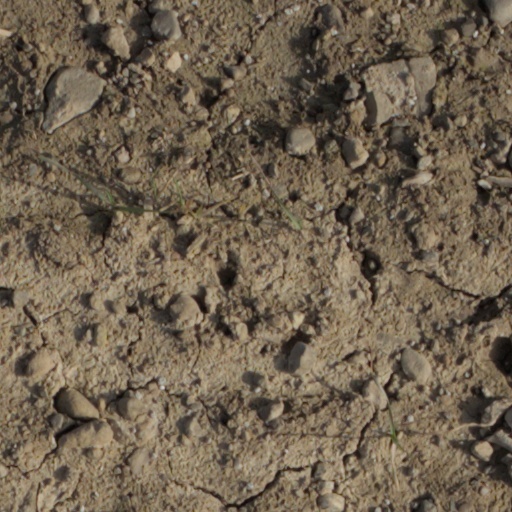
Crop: wheat